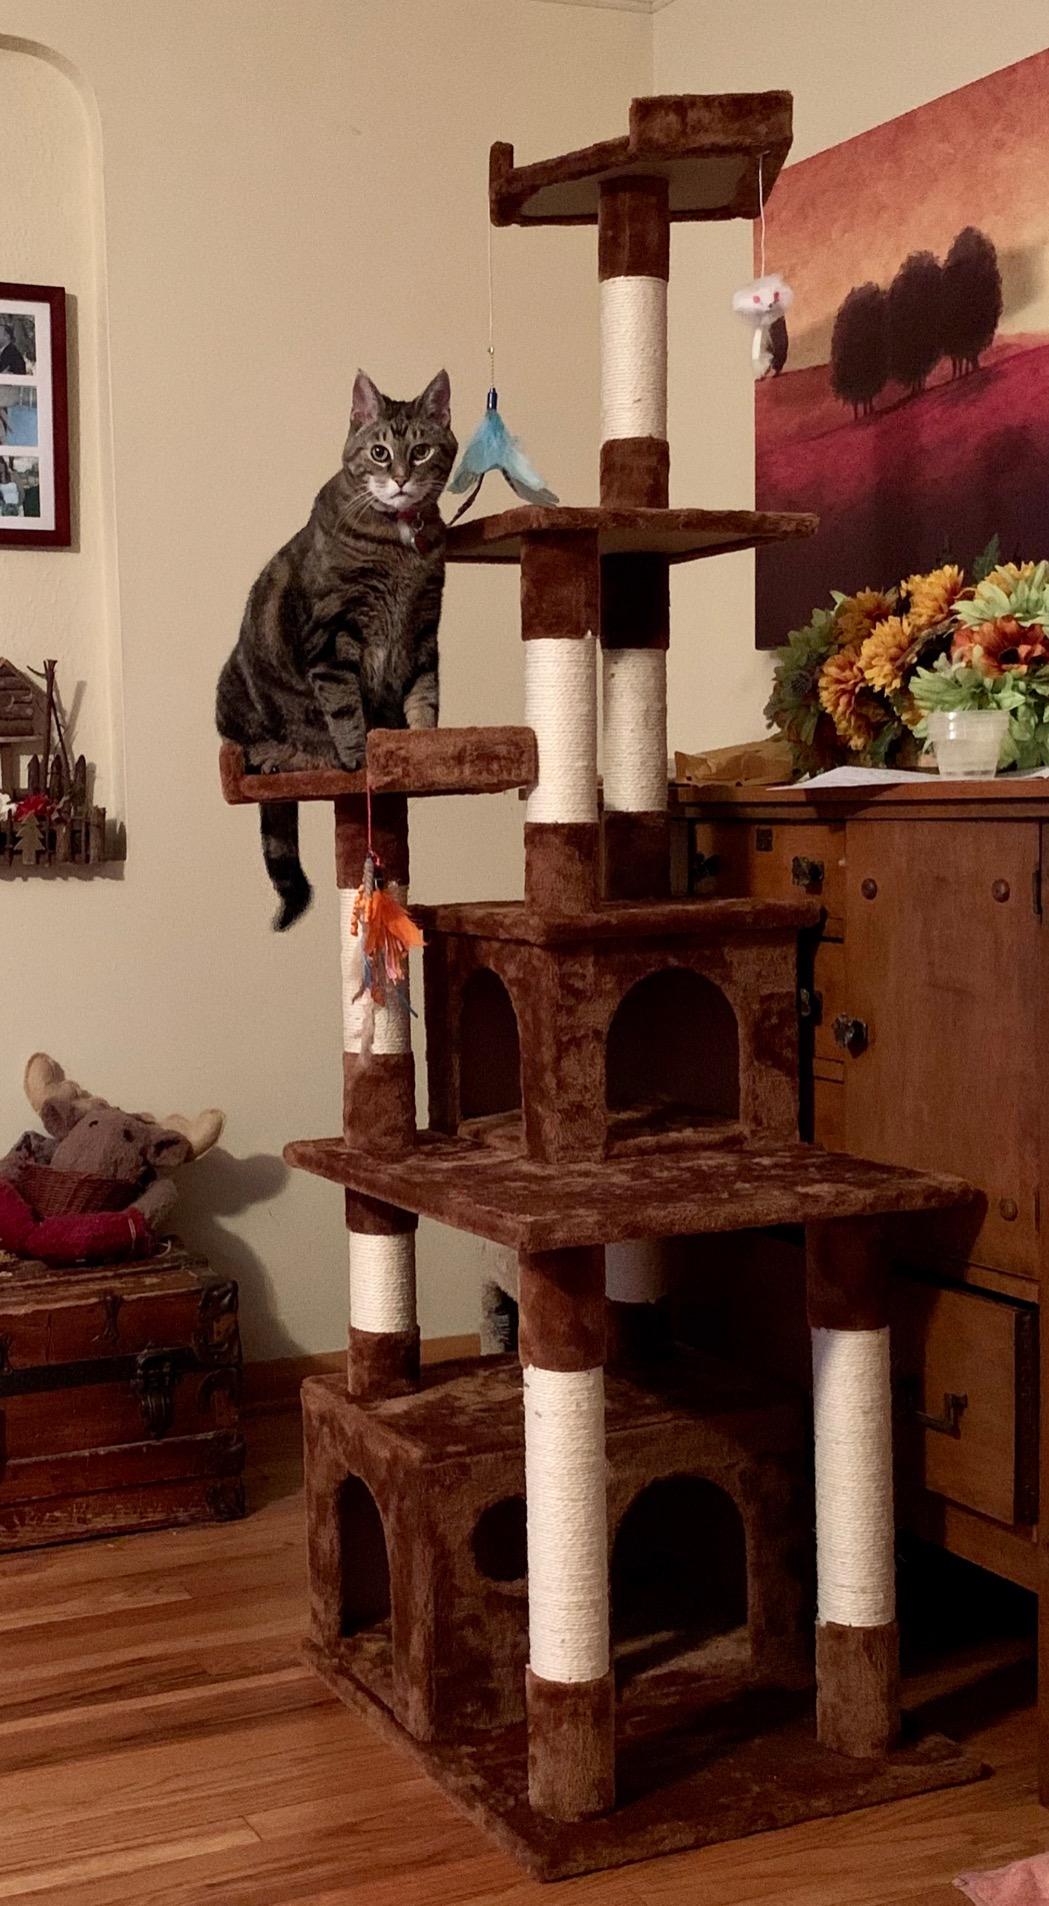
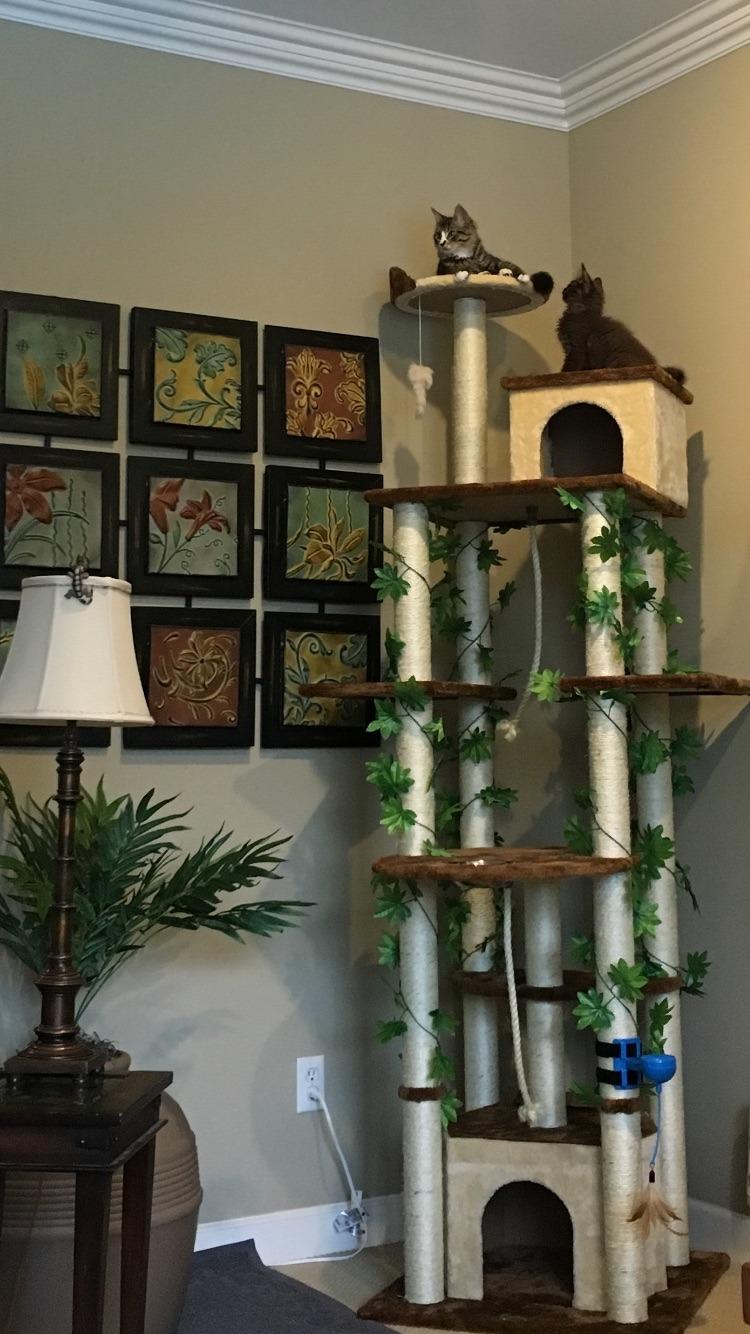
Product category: items_cat tree
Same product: no